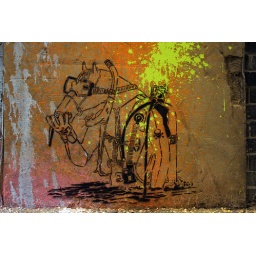
A scuba diving horse painted on the wall of Leake Street tunnel as part of Banksy's Cans Festival in London.